Special Actions Unit (Malaysia)

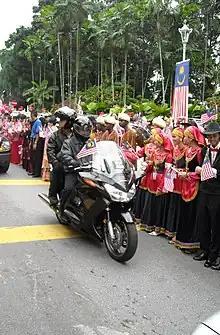

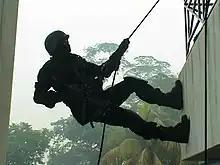

The UTK is known to conduct joint training exercises and participate in exchange programs with Commonwealth special ops units such as the Australian SAS, British SAS, New Zealand SAS and Singapore Special Tactics and Rescue. Occasionally, the UTK trains with FBI Hostage Rescue Team, French GIGN and RAID, German GSG 9, Italian NOCS, Spanish G.E.O, U.S. Delta Force, U.S. Army Green Berets, Russian Special Rapid Response Unit and other international units.